Azadari Dhapri

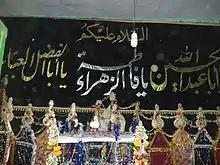
Azakhana e imam e hussain dhapri chandauli

Dhapri is well known for their Muharram Imam Hussain troops who fought the Battle of Karbala in Iraq